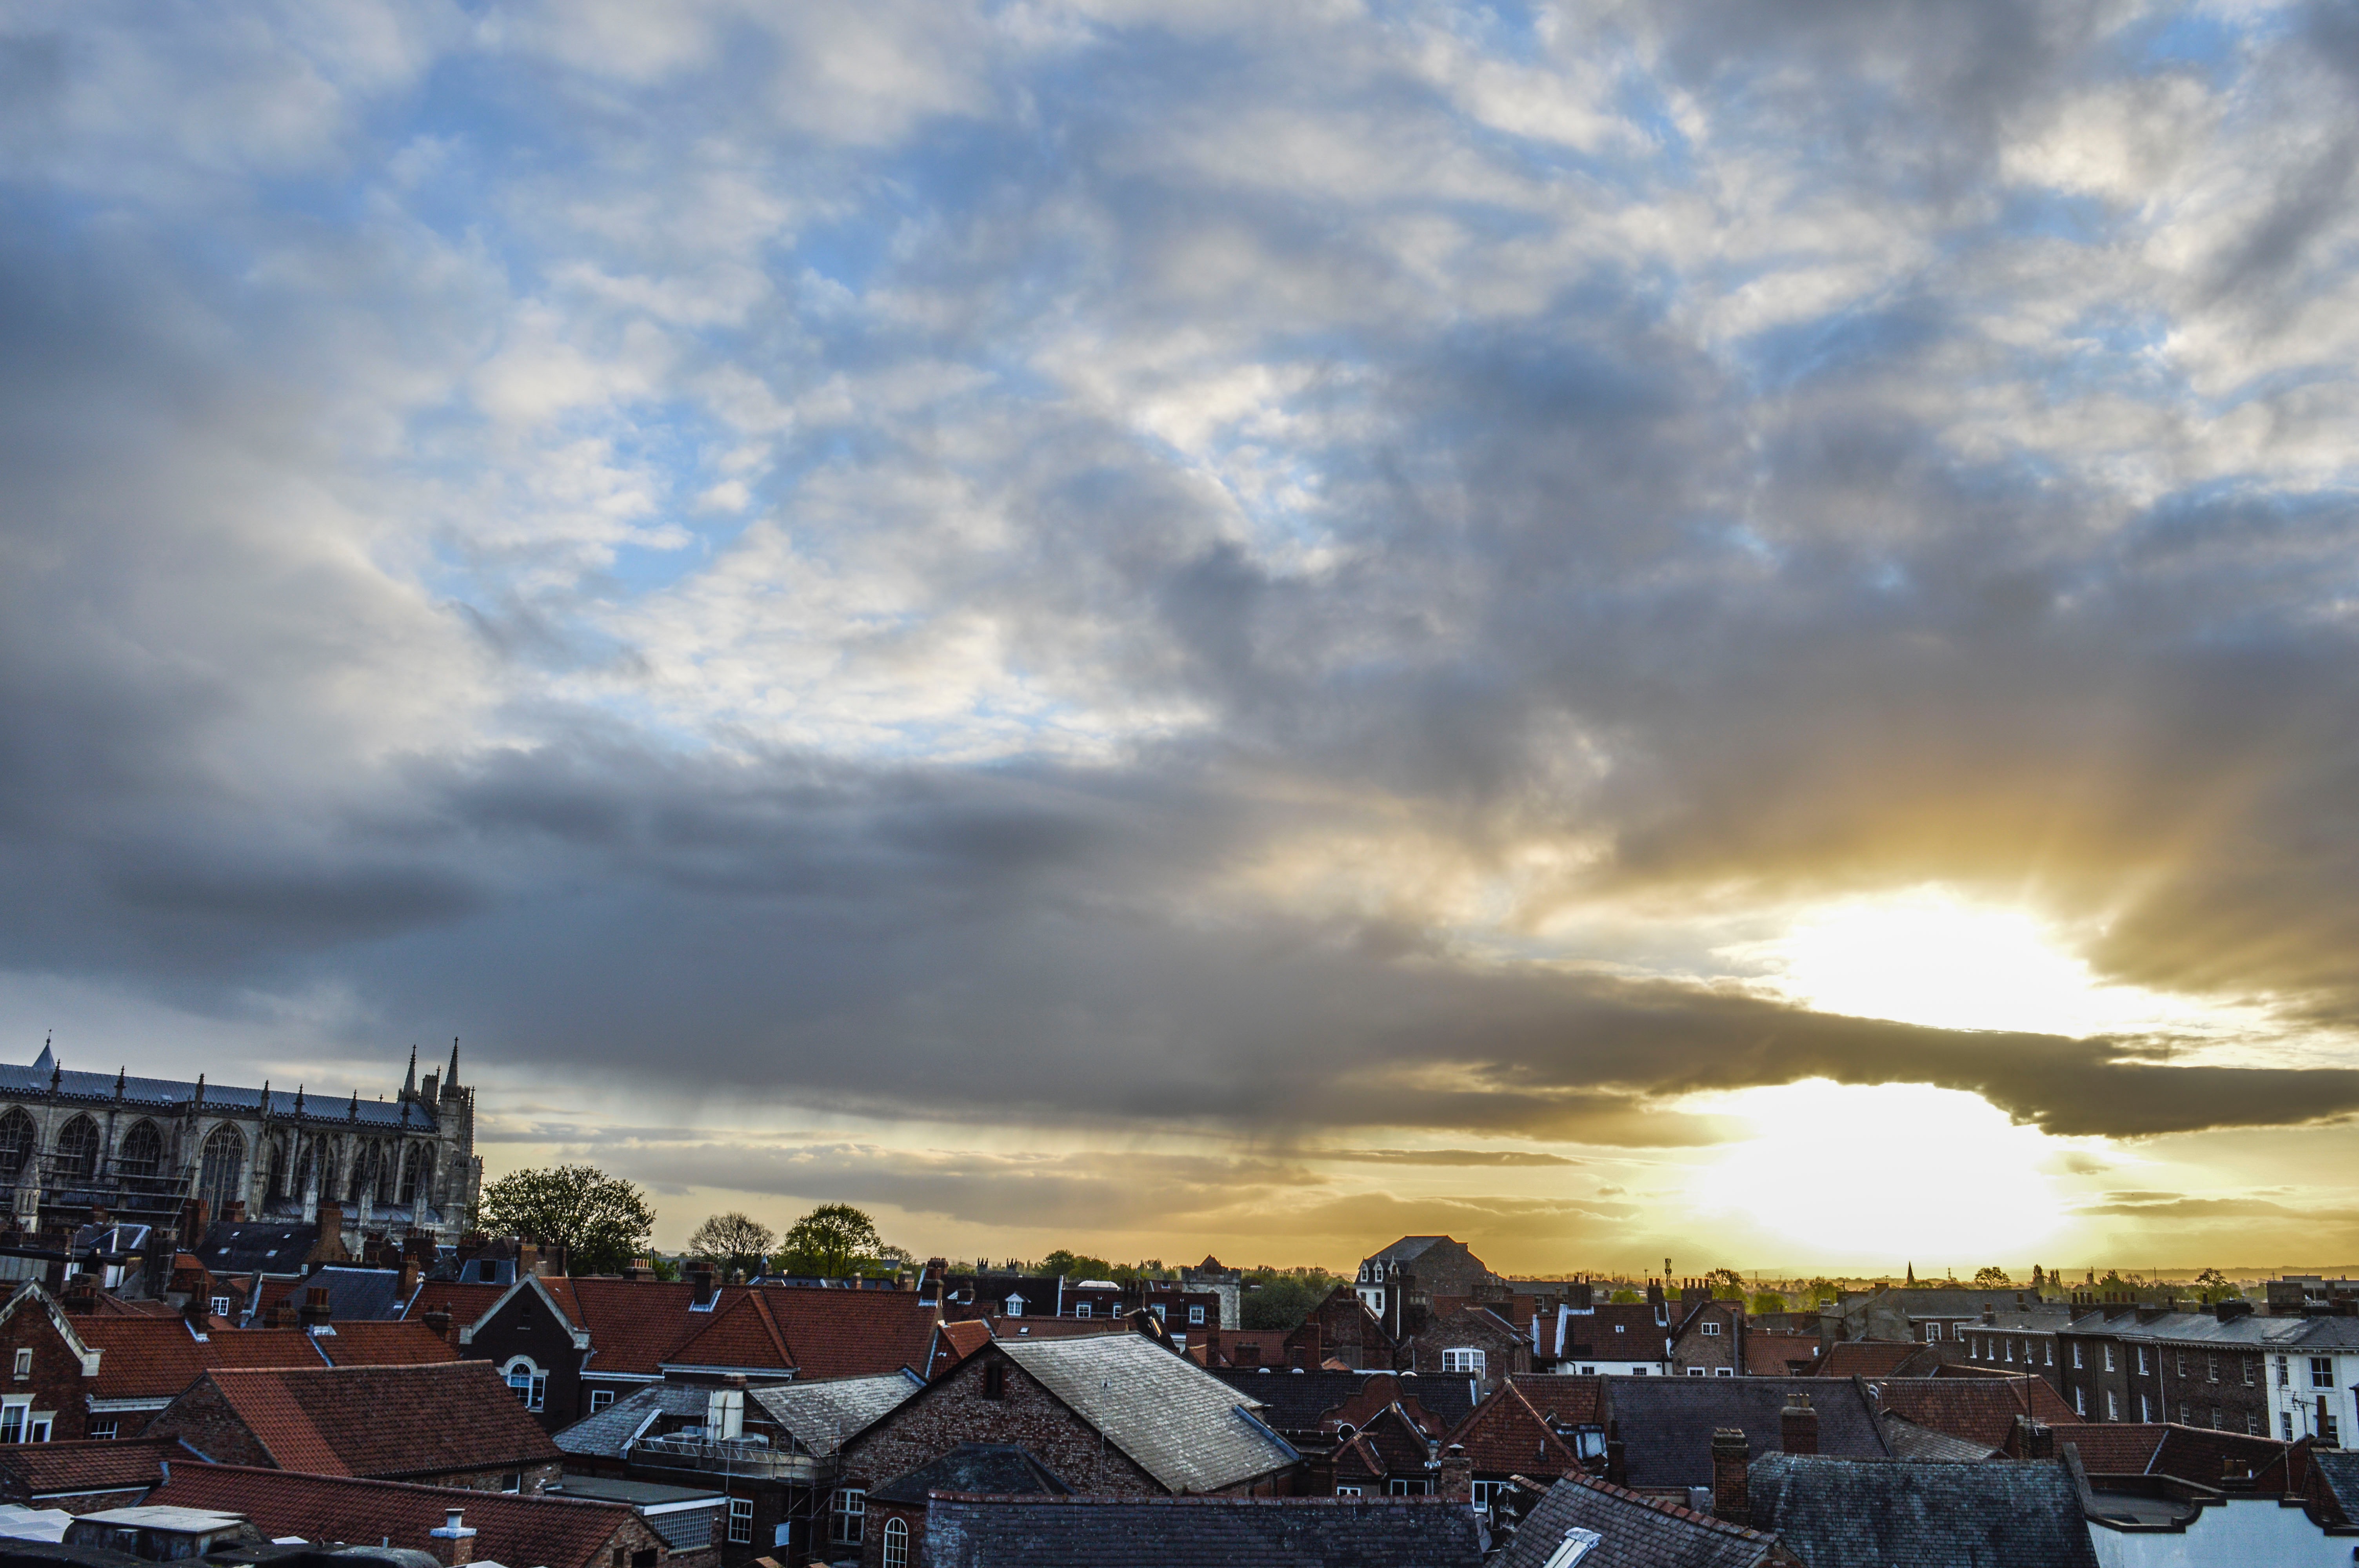
sea, horizon, cloud, sky, sunset, skyline, sunlight, morning, dawn, cityscape, dusk, evening, reflection, weather, meteorological phenomenon, atmosphere of earth